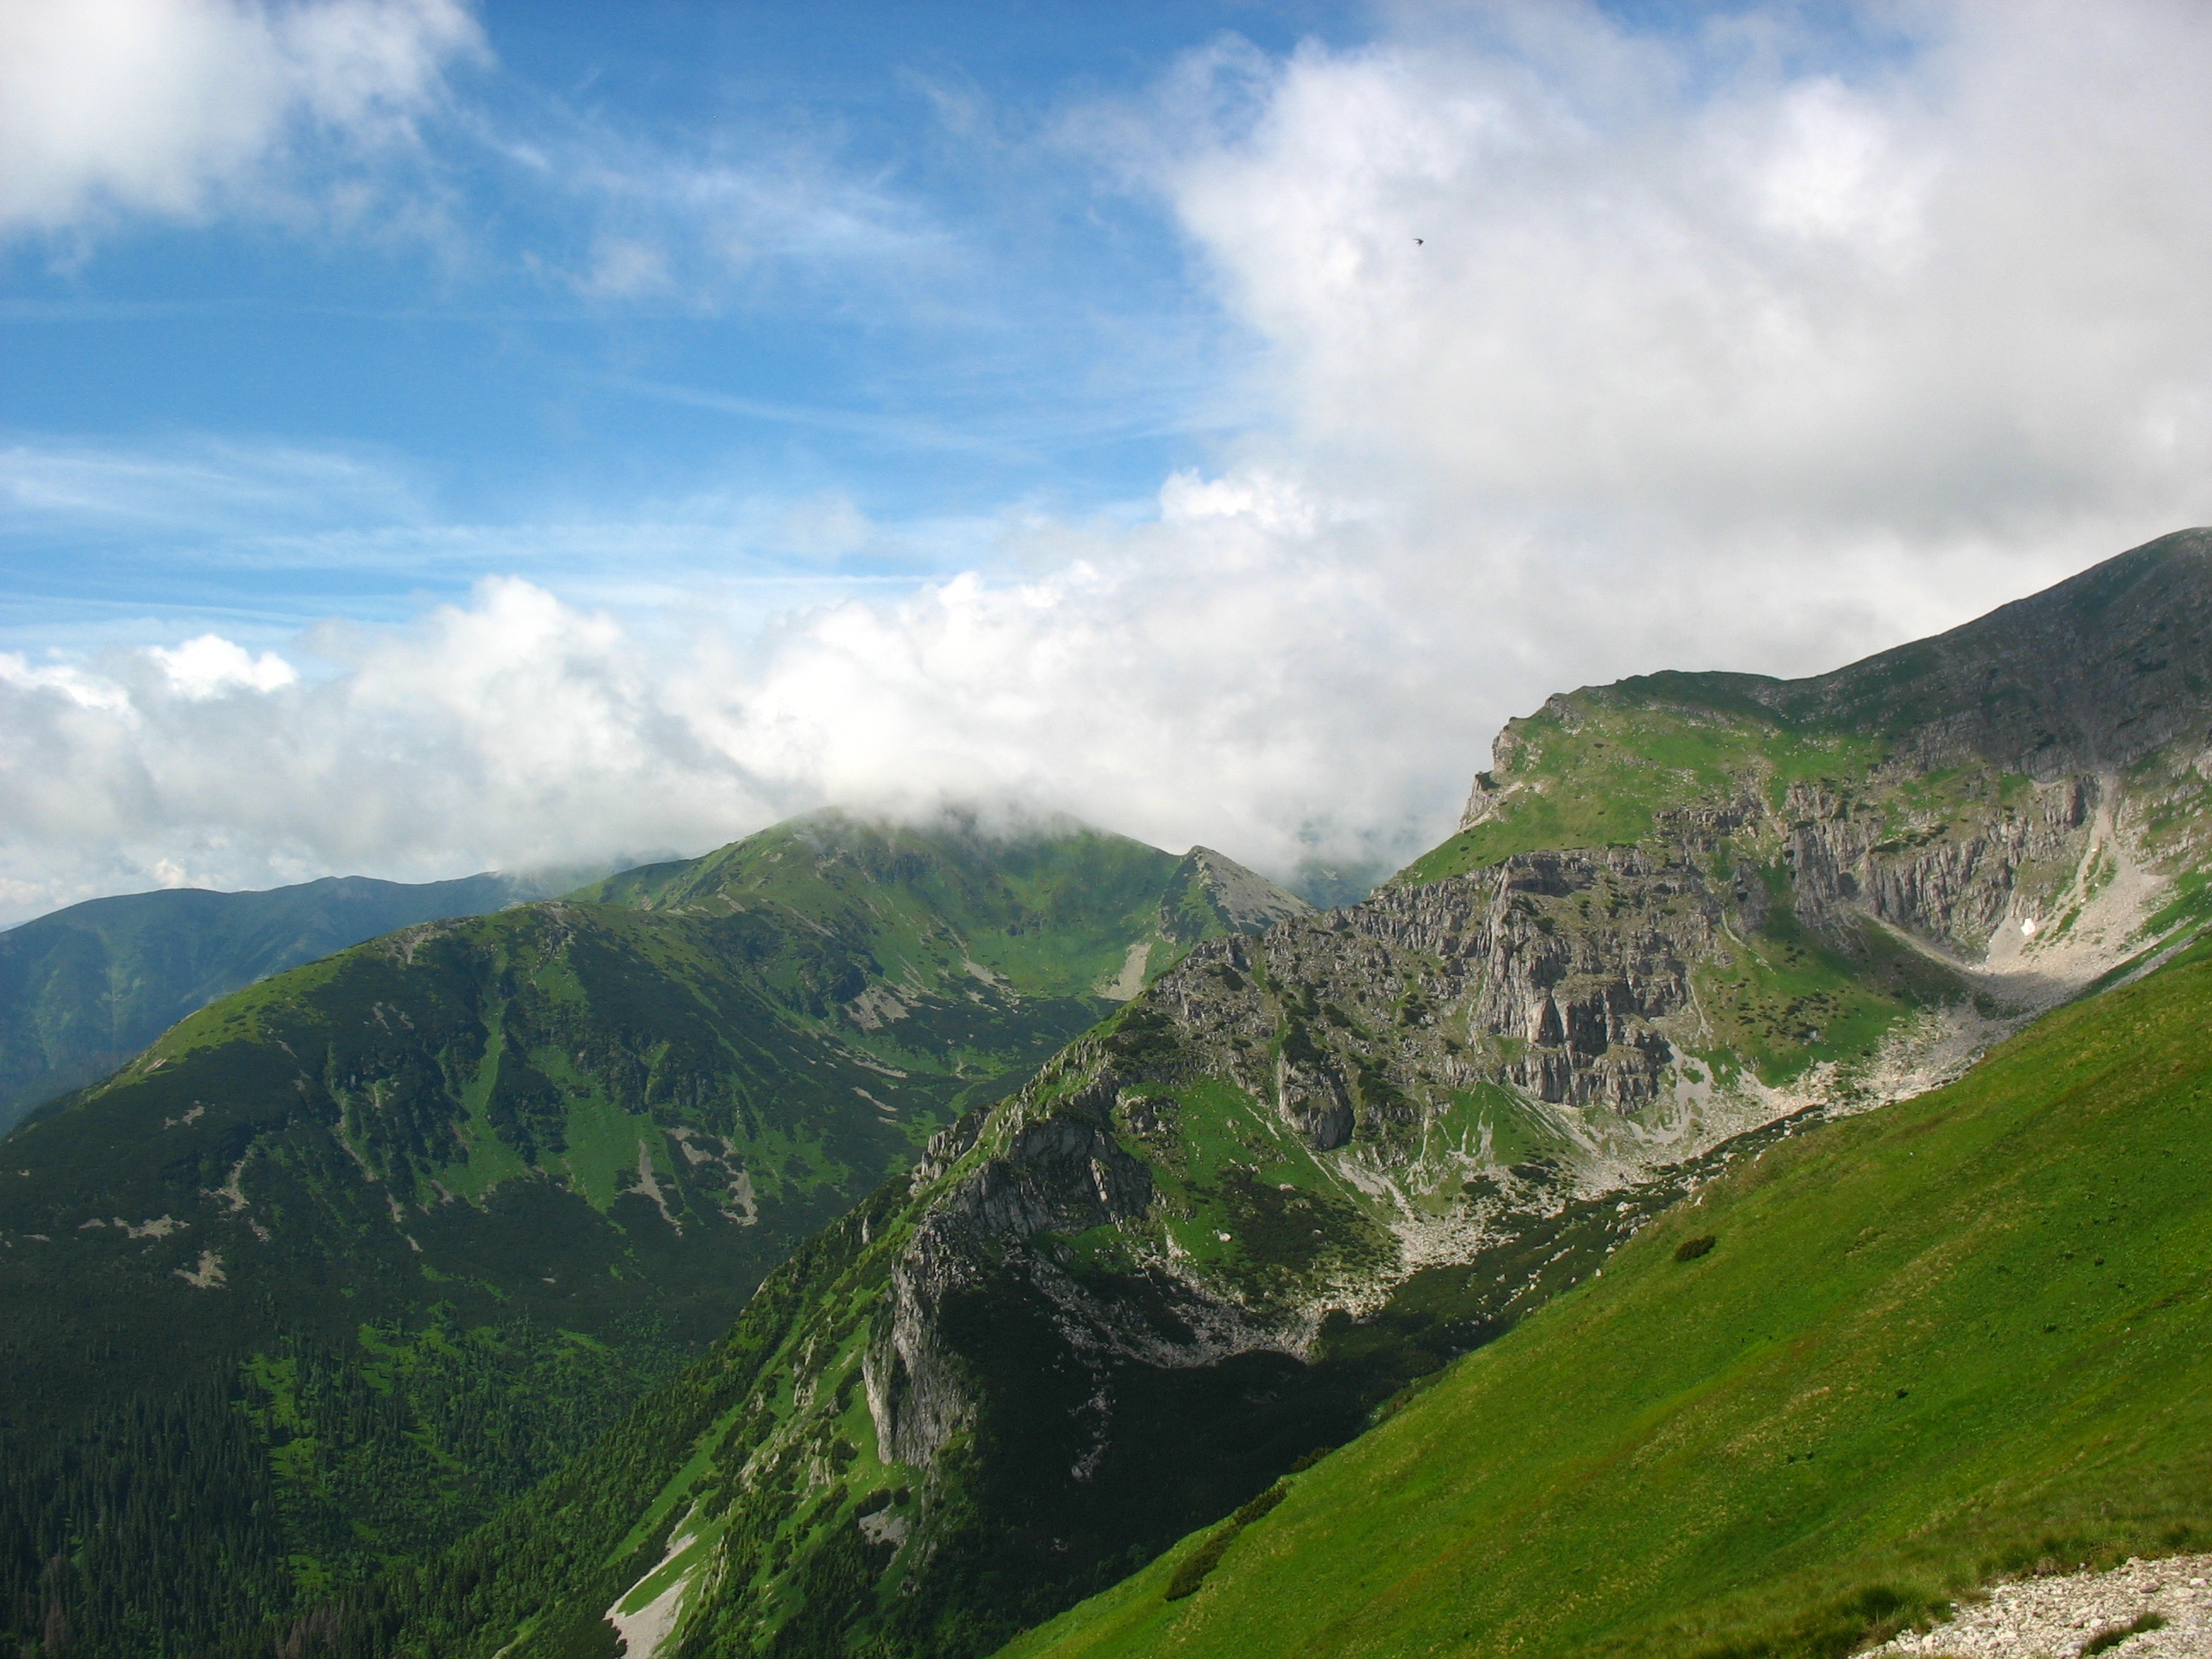
landscape, nature, mountain, cloud, sky, meadow, hill, view, atmosphere, valley, mountain range, summer, travel, cliff, weather, holiday, fjord, tourism, highland, terrain, ridge, top view, tour, mountains, alps, vegetation, plateau, fell, loch, the environment, tatry, slovakia, tops, polish tatras, on the trail, hiking trail, hiking trails, landform, a view of the mountains, the high tatras, mountain pass, the rapture, the horizon, large view, sunny weather, geographical feature, mountainous landforms